Soleil Moon Frye

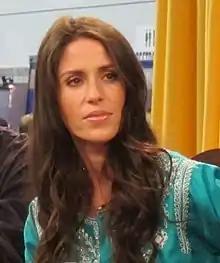
Frye at the 2010 Consumer Electronics Show

Soleil Moon Frye (born August 6, 1976) is an American actress, director, producer, and screenwriter. She began her career as a child actress at the age of two. When she was seven, Frye won the role of Penelope "Punky" Brewster in the NBC sitcom "Punky Brewster". The series debuted in September 1984 and earned consistently low ratings, but the Punky character was a hit with young children. After NBC cancelled the series, it was picked up for the syndication market where it aired for an additional two seasons before ending in 1988. Frye reprised the role in a 2021 revival of the series, which was cancelled after one season.